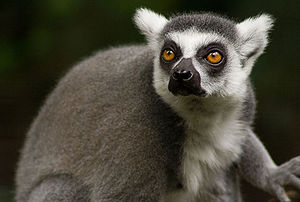
Ægte lemurer
Kattalemur (Lemur catta)
Ægte lemurer er en familie af halvaber, der er hjemmehørende på Madagaskar og Comorerne. De ægte lemurer er en af fem familier blandt lemurerne og omfatter godt 20 nulevende arter. Man mente tidligere at de var forfædre til aberne, men det er ikke tilfældet.